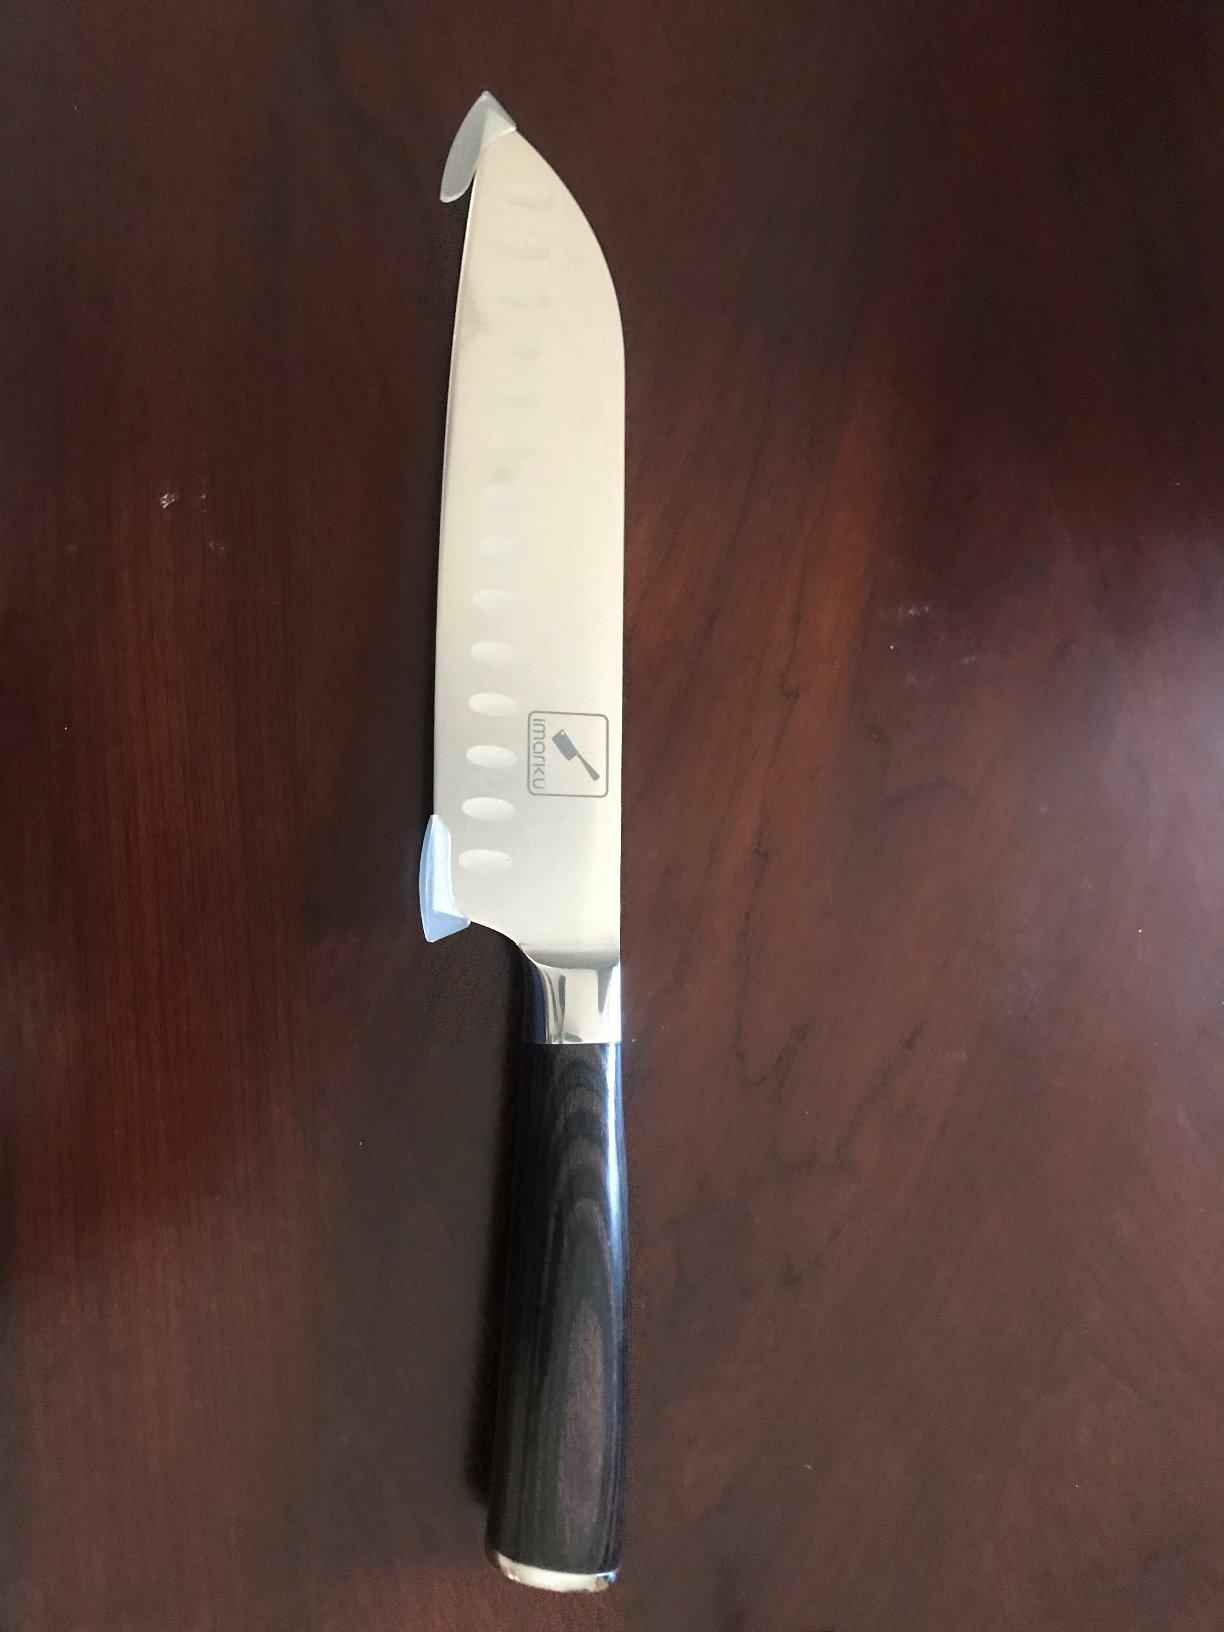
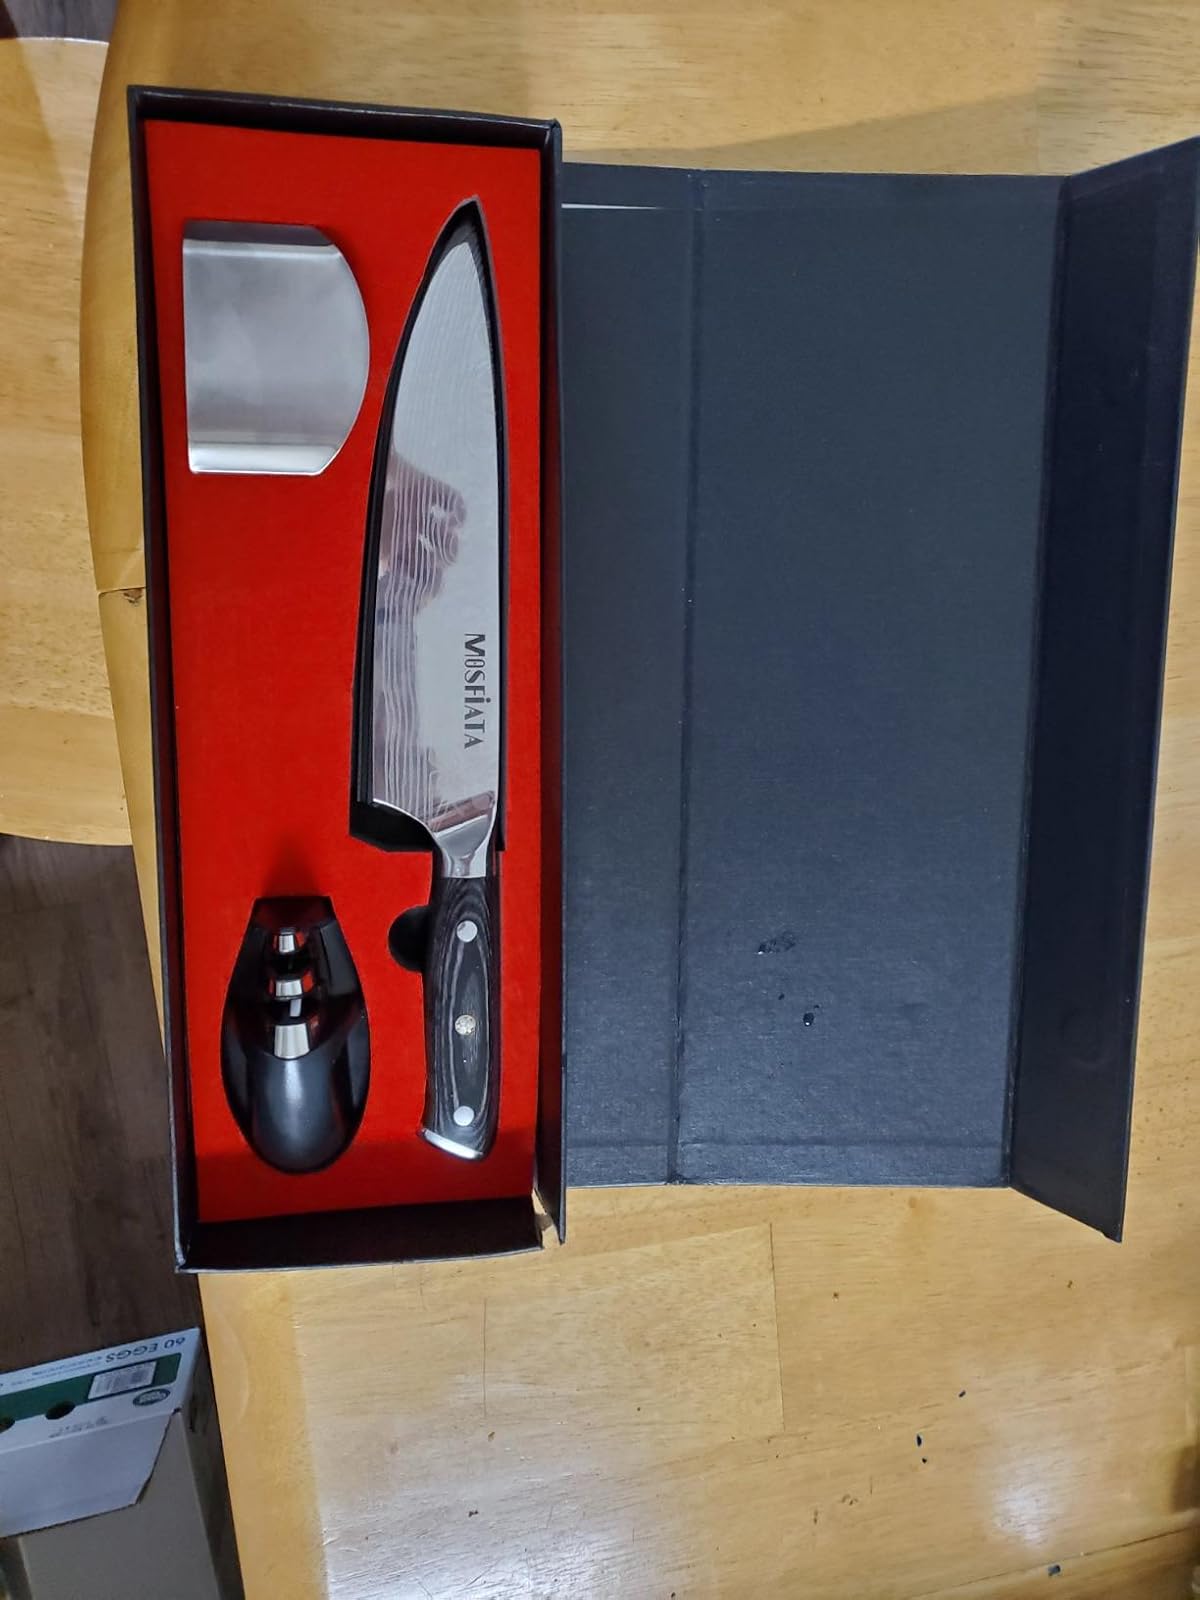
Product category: items_knife
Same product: no